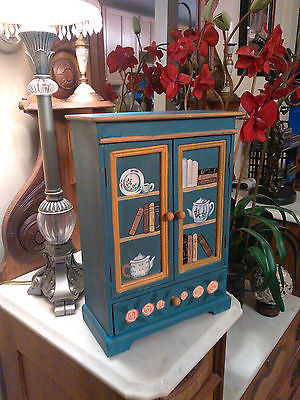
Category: cabinet